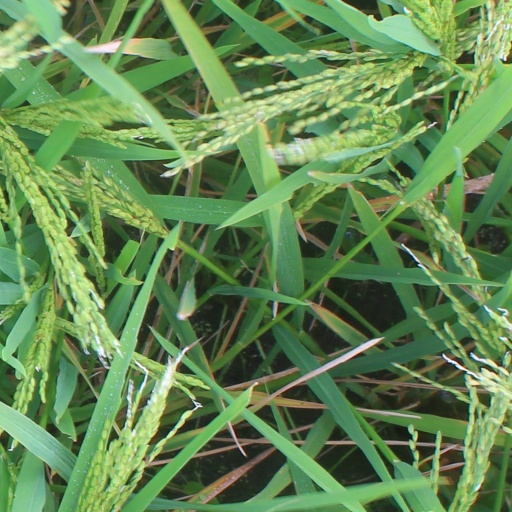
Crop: rice